Mona Khalil

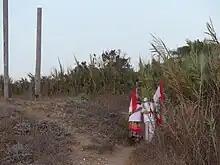
Khalil (right) and her longtime associate Habiba Fayed in 2019.

In the KW-interview, Khalil elaborates that she went through extensive psychiatric treatment and psychotherapy in the Netherlands which she credits with saving her life. At the same time, Khalil stresses, she vowed to limit herself to only do things in her life that would bring her joy. She left her husband and developed the dream to return to Mansouri, the place of her happy childhood days. In the meantime, she and her siblings inherited from their grandmother the family's beachfront farm in Mansouri, which had been abandoned since the 1982 Lebanon War, when the Israel Defense Forces (IDF) invaded Southern Lebanon.